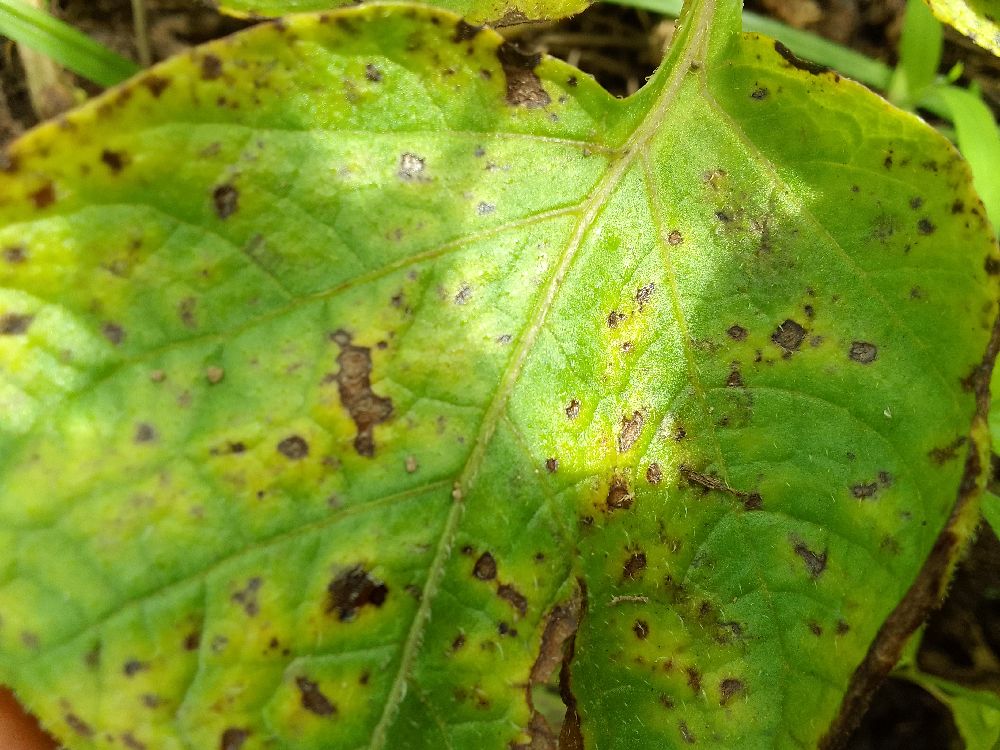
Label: Early blight